La Varenne–Chennevières station

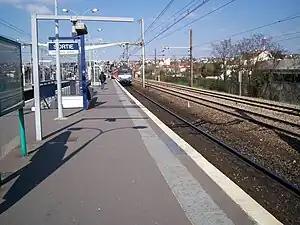

La Varenne–Chennevières station is a French railway station in Saint-Maur-des-Fossés, in Val-de-Marne, France.